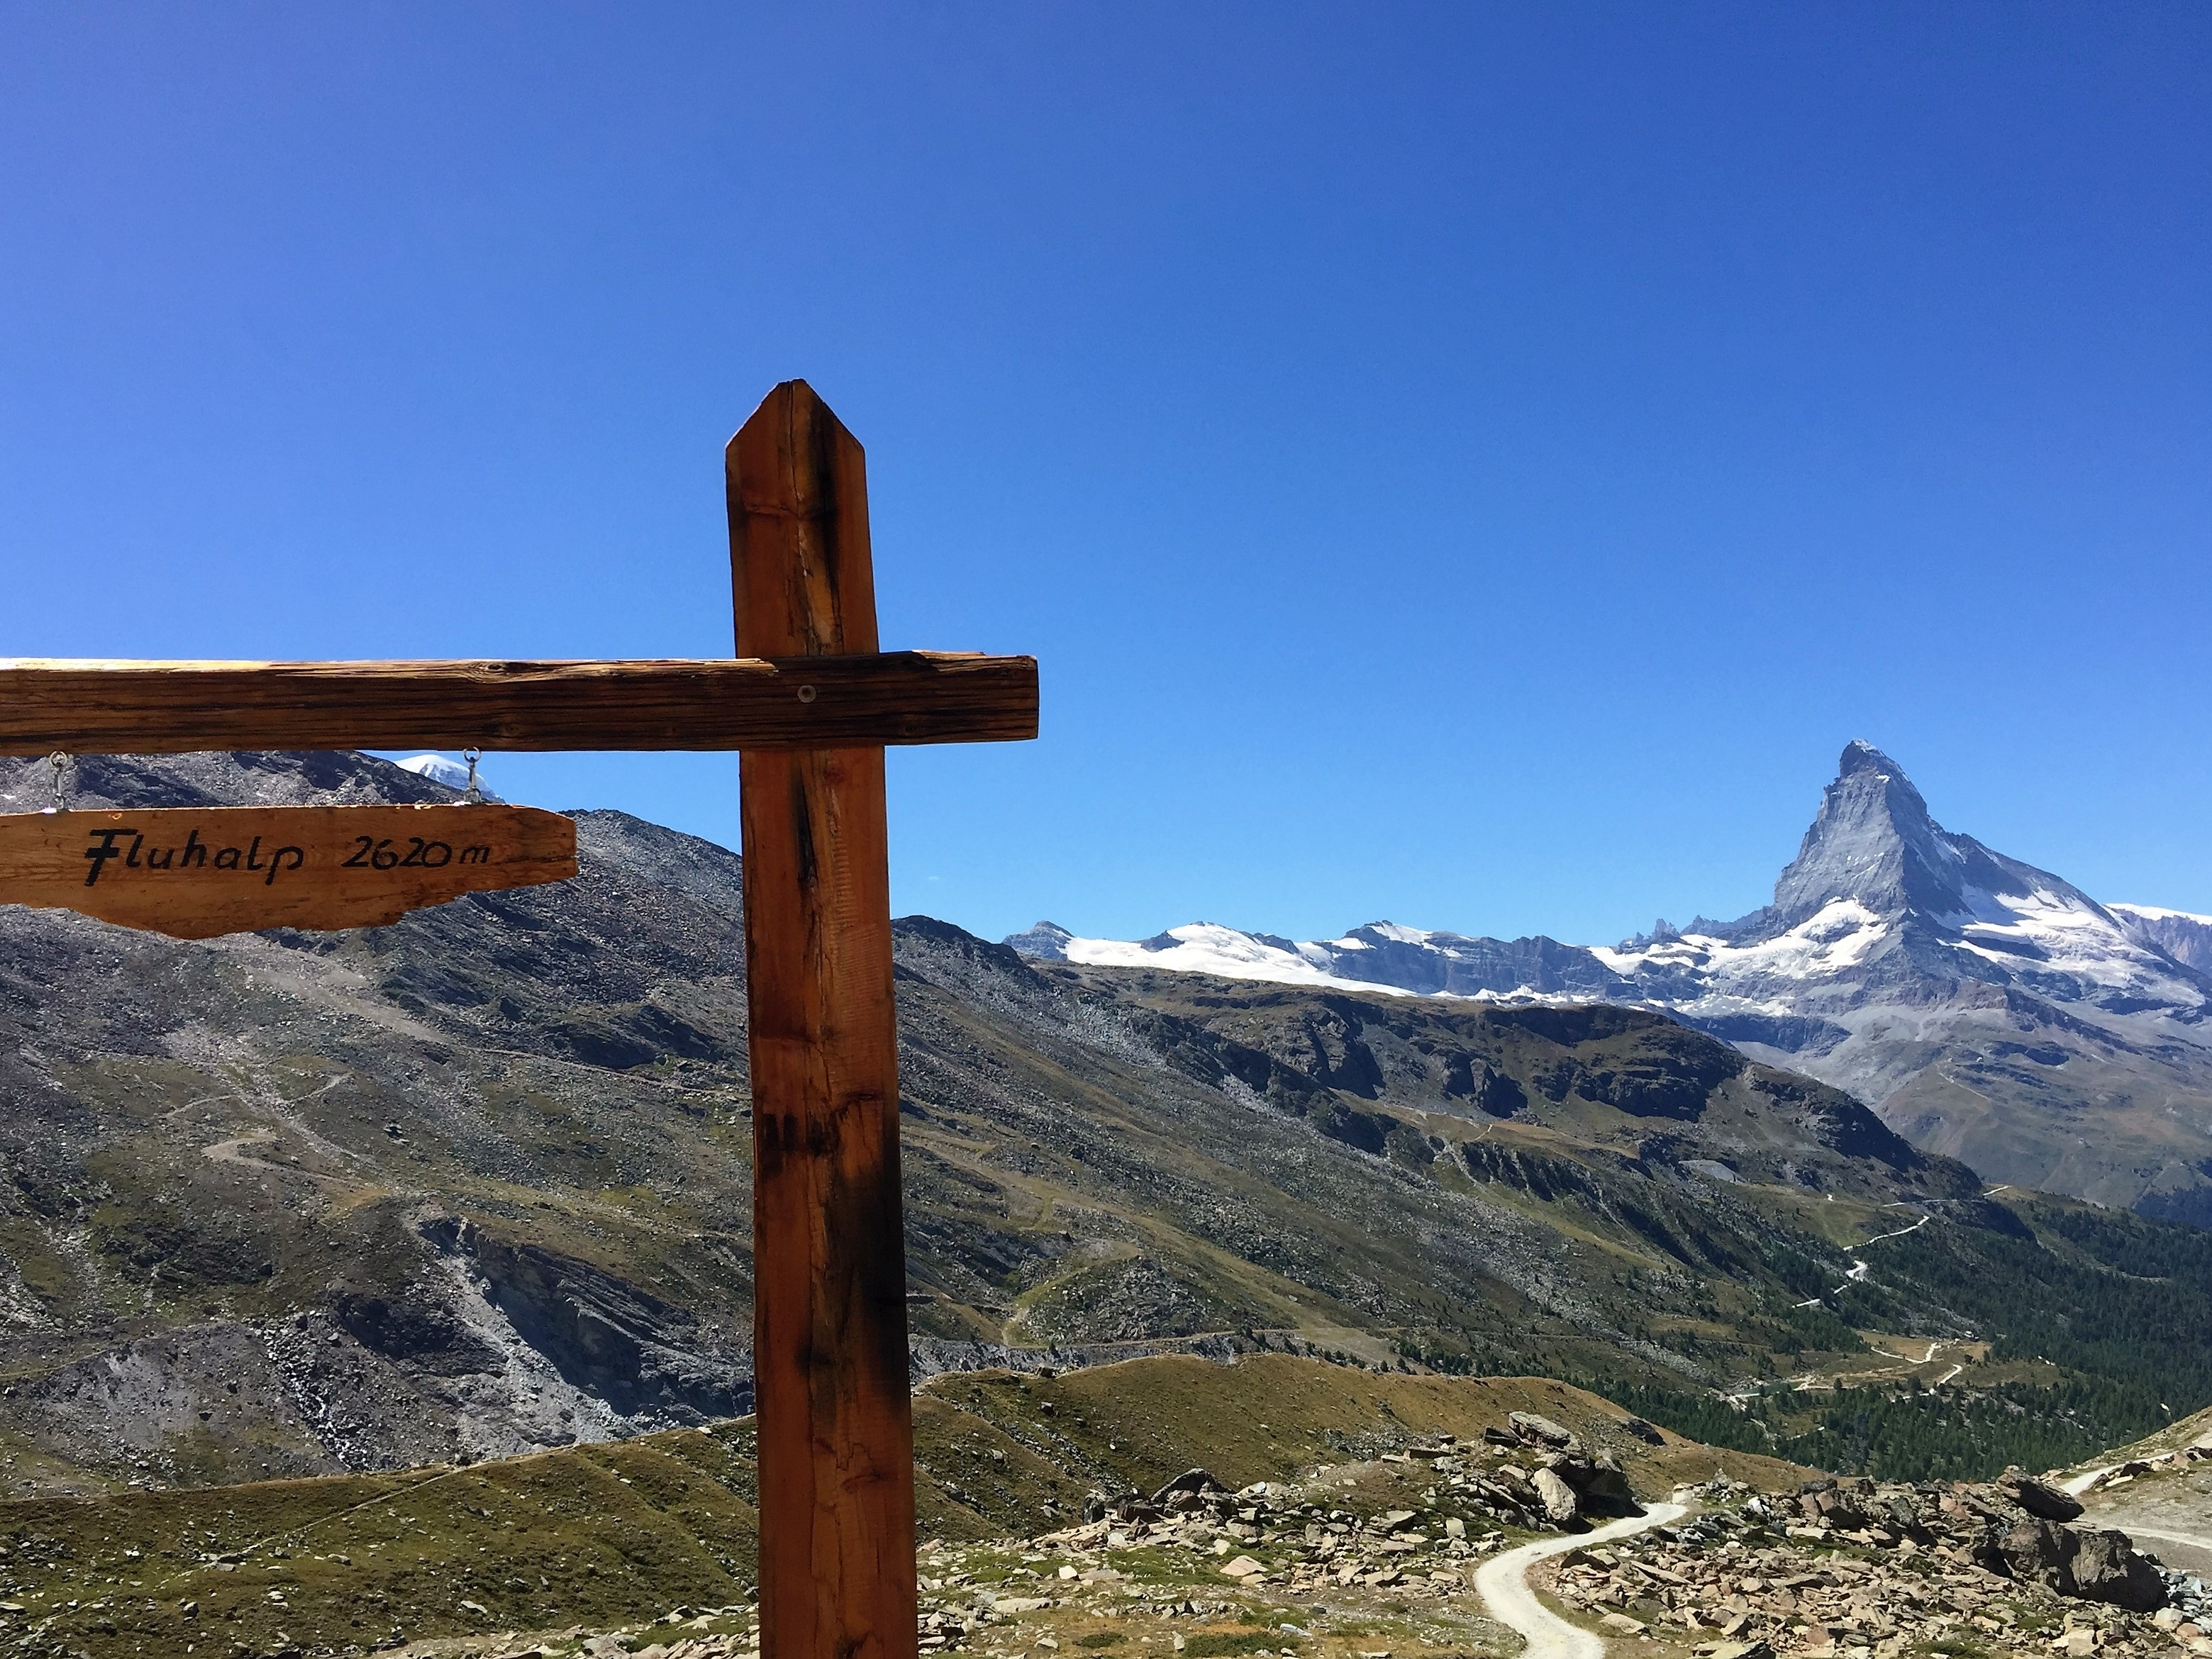
landscape, sea, nature, rock, wilderness, mountain, snow, sky, hill, mountain range, summer, green, high, blue, summit, height, south, vegetation, swiss, plateau, switzerland, landform, zermatt, matterhorn, geographical feature, mountainous landforms, swiss made